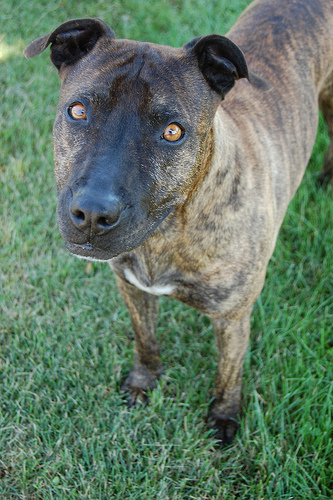
Animal: dog
Breed: staffordshire bull terrier